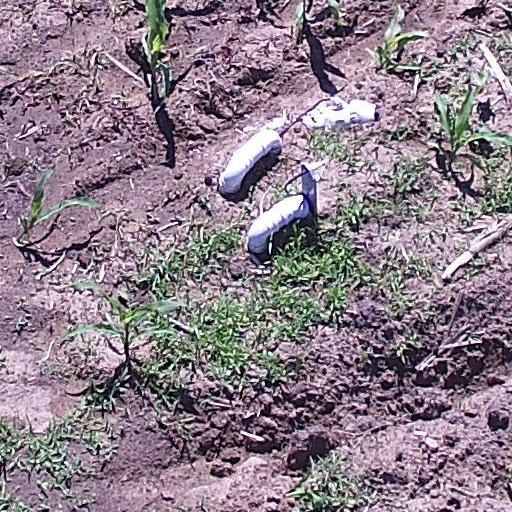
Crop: maize; corn